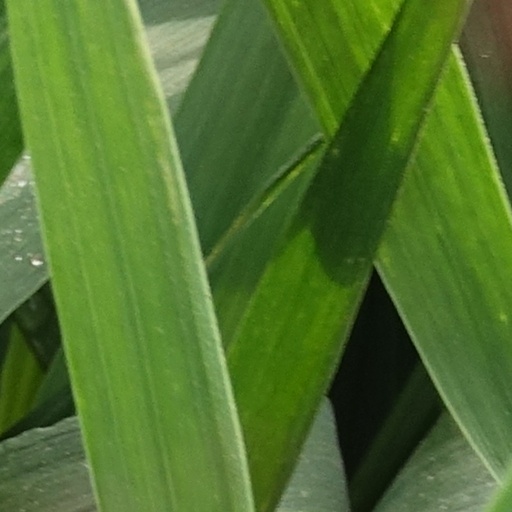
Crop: wheat